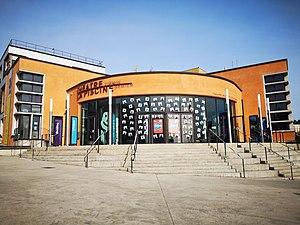
Théâtre La Piscine, Châtenay-Malabry
Le théâtre Firmin Gémier / La Piscine, Pôle national cirque d’Antony et de Châtenay-Malabry, est situé sur les communes d'Antony et de Châtenay-Malabry. La structure est composée de trois lieux : le Théâtre La Piscine avec sa salle de concert Le Pédiluve à Châtenay-Malabry, le Théâtre Firmin-Gémier à Antony, et l’Espace cirque d’Antony. Depuis 2000, Marc Jeancourt en est le directeur.